Formica truncorum

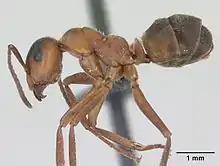
"F. truncorum" worker with a scale bar for reference.

The genetic population structure and sociogenetic organization of "F. truncorum" were compared between monogynous and polygynous colonies by using allele frequency differences between the populations and estimates of relatedness between different subsets of the colony population. The allele frequency differences between subpopulations were significant in the polygynous colonies but not detectable between the subpopulations of the monogynous colonies. This makes sense because the polygynous colonies would be expected to have multiple reproducing females from different genetic backgrounds, which would lead to differences in the allele frequencies of the workers that made up the population. Also, the polygynous colonies usually had queens that were related to their male mates, which was not the case in the monogynous colonies, suggesting a difference in dispersal between the two types. Based on this data, polygynous colonies have limited dispersal and will usually mate within the colony, while the monogynous colonies rely on outbreeding and a higher degree of dispersal.